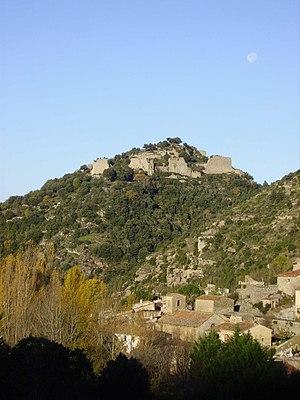
Le petit village de Termes (Aude, Corbières) dominé par les vestiges du château. Vue depuis l'Est.
Le château de Termes est un château dit cathare situé dans le département de l'Aude. Au cœur du massif calcaire des Corbières, Termes se trouve à une quarantaine de kilomètres au sud-est de Carcassonne.
Le siège de Termes est une opération militaire de Simon de Montfort au cours de ses campagnes visant à conquérir les vicomtés de Béziers, d'Albi et de Carcassonne au cours de la guerre connue comme la Croisade des Albigeois.
La liste des sites classés de l'Aude présente les sites naturels classés du département de l'Aude.